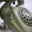
Label: telephone